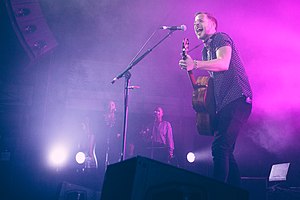
James Morrison (sanger)
James Morrison er en britisk sanger og sangskriver, som den 31. juli 2006 udgav debutalbummet Undiscovered. Første udspil var singlen You give me something.